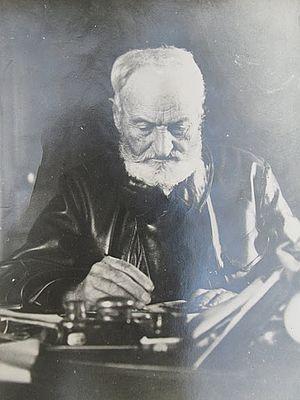
Cliché d'Albert Seibel prise avant 1936 à Aubenas. (date inconnue)
Albert Seibel, né en 1844 à Aubenas et mort dans la même ville le 5 février 1936, est un ingénieur agronome, viticulteur et créateur de nombreux hybrides de vigne ou des porte-greffes hybrides résistants aux maladies et autres insectes.